Edith González

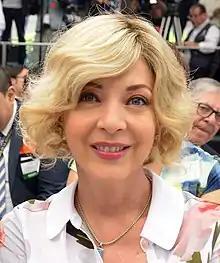
González in September 2018

Edith González Fuentes (10 December 1964 – 13 June 2019) was a Mexican actress, regarded as a blonde bombshell and one of the most beautiful actresses in Mexican cinema. She is best remembered for working on multiple telenovelas produced by three different multimedia companies, which included Televisa, TV Azteca and Telemundo.